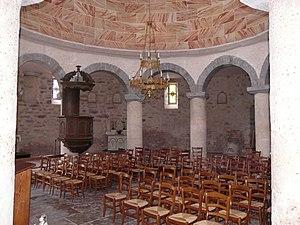
La nef de l'église, Saint-Bonnet-la-Rivière, Corrèze, France.
L'église Saint-Bonnet est une église catholique située à Saint-Bonnet-la-Rivière, dans le département français de la Corrèze, en région Nouvelle-Aquitaine.